Bloodlines (Mead novel)

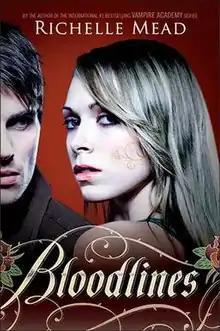
Cover of "Bloodlines"

Bloodlines is the first book in the spin-off series of the "Vampire Academy" series by American author Richelle Mead. It follows the story of narrator Sydney Sage, the alchemist who helped Rose in "Blood Promise", "Spirit Bound" and "Last Sacrifice".